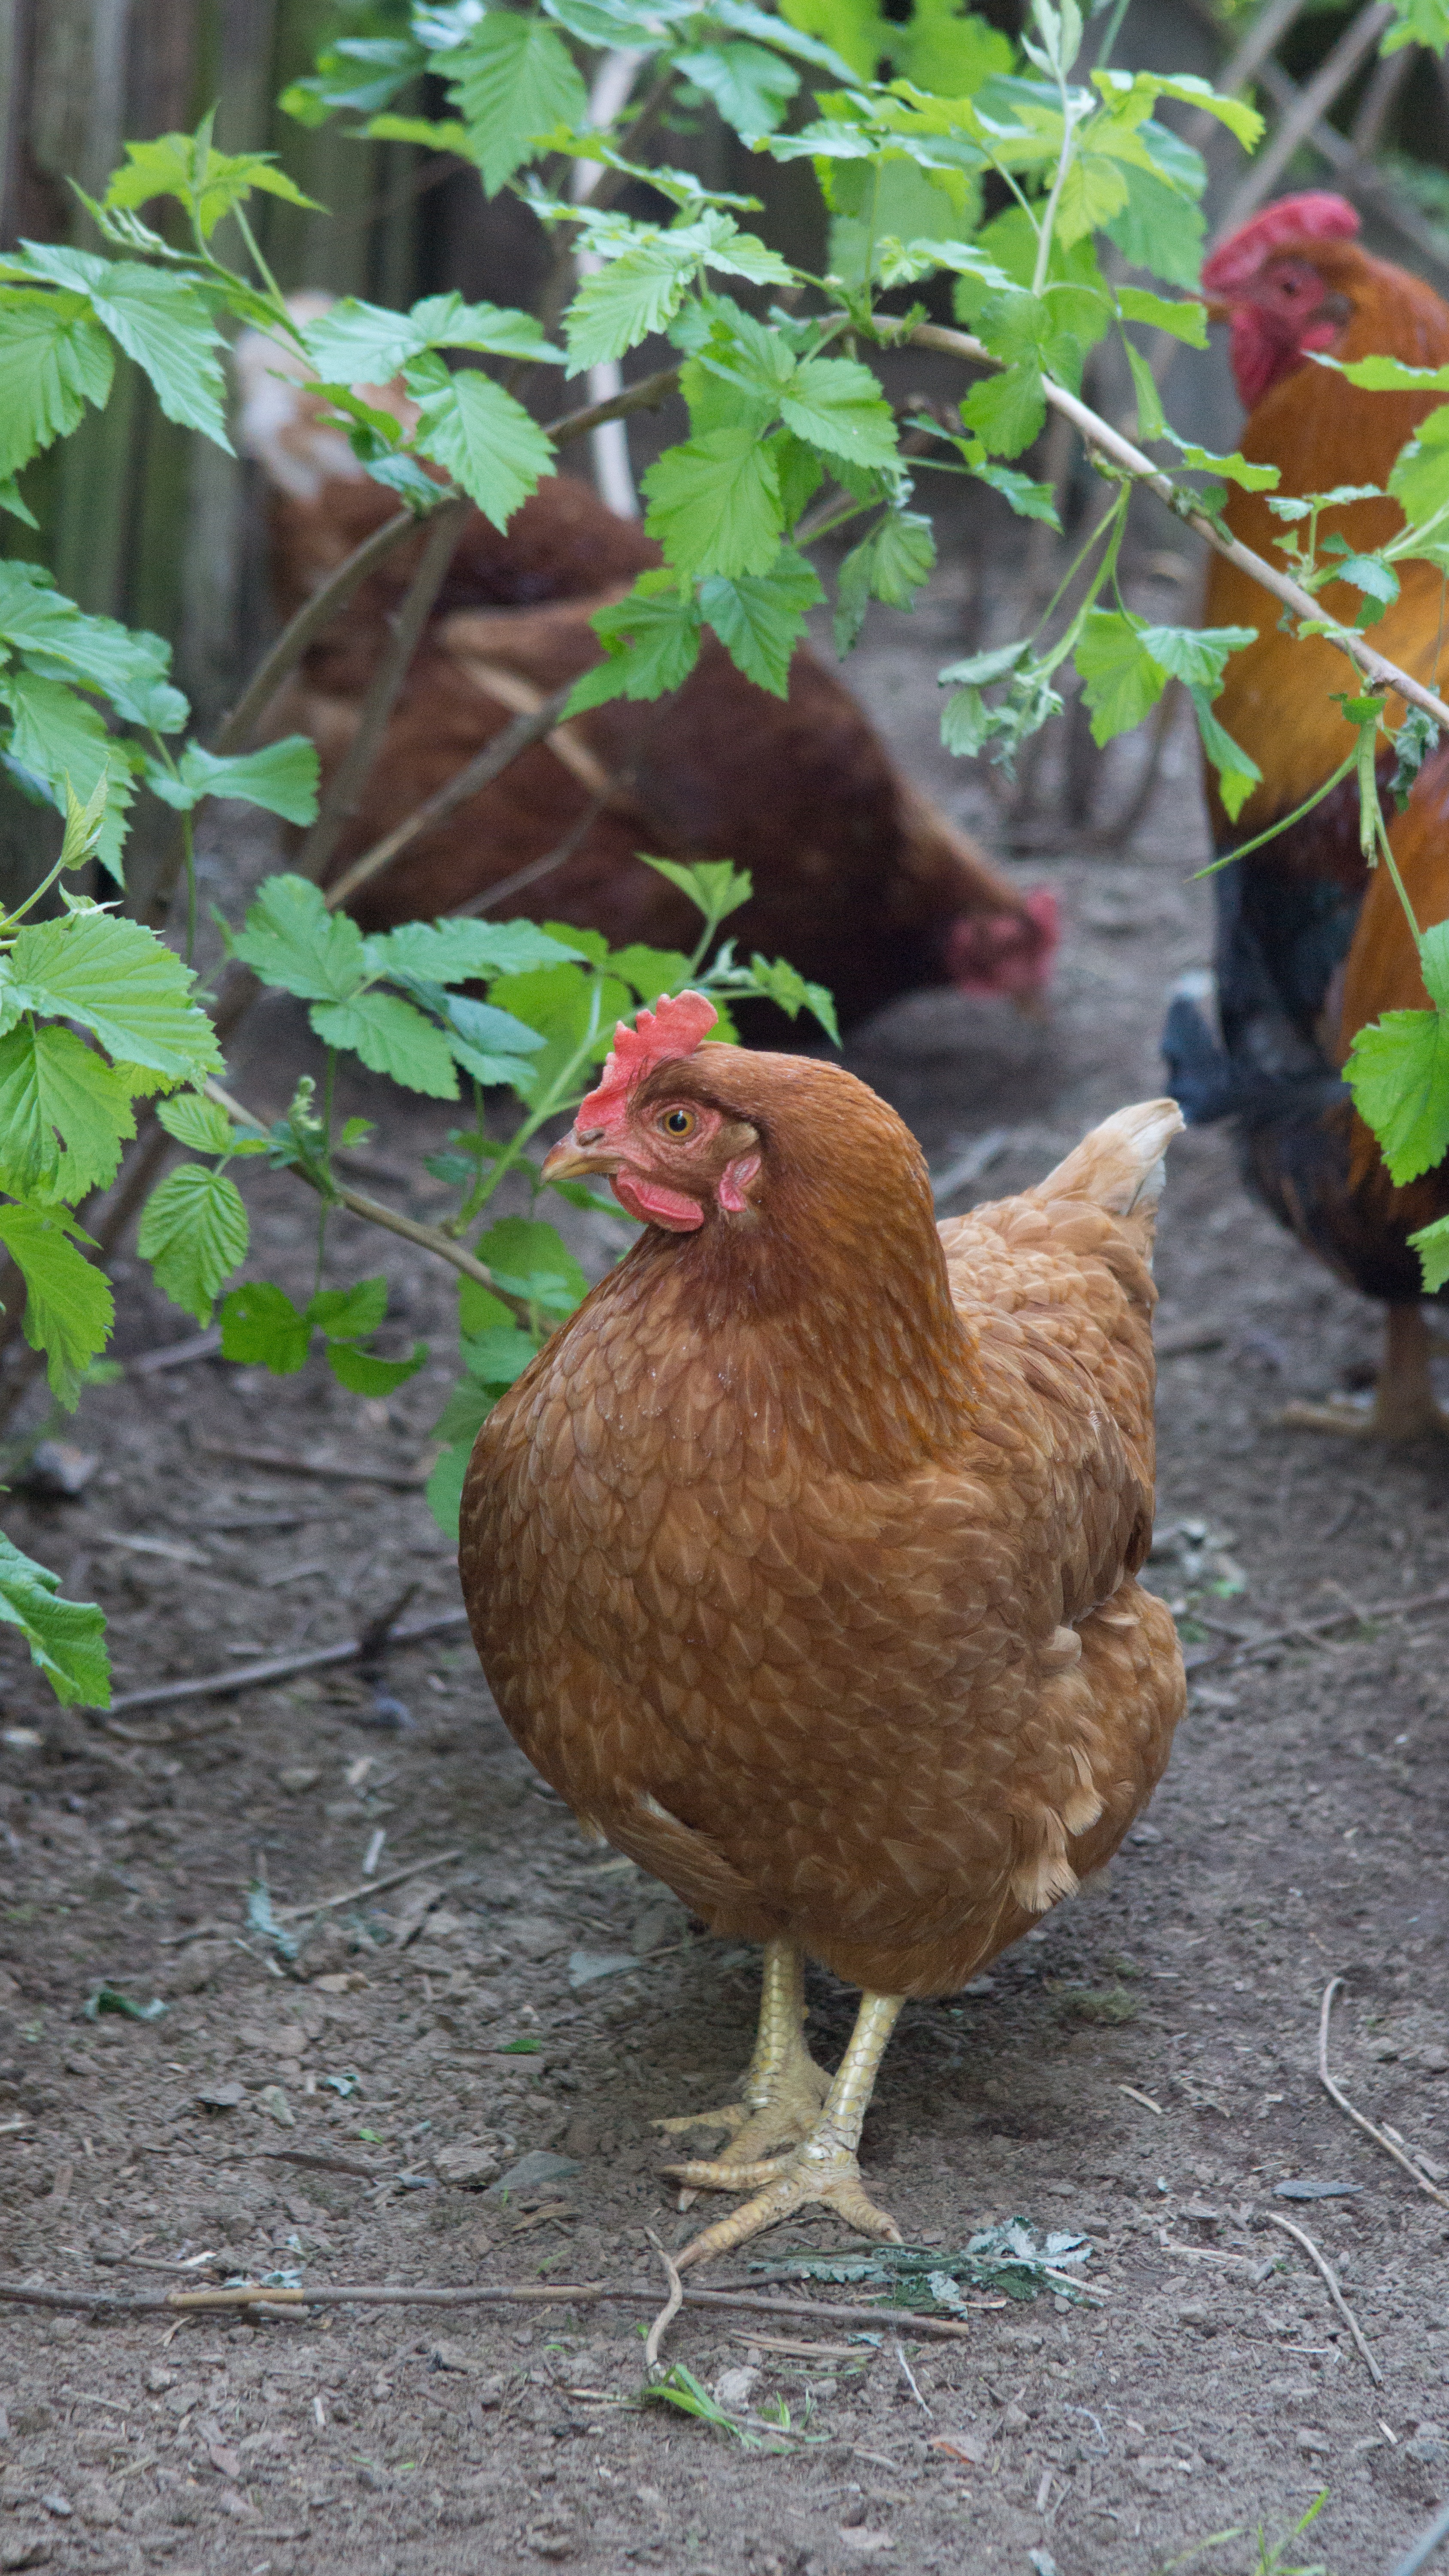
bird, roast, beak, meat, chicken, fowl, fauna, rooster, poultry, galliformes, vertebrate, phasianidae, ico